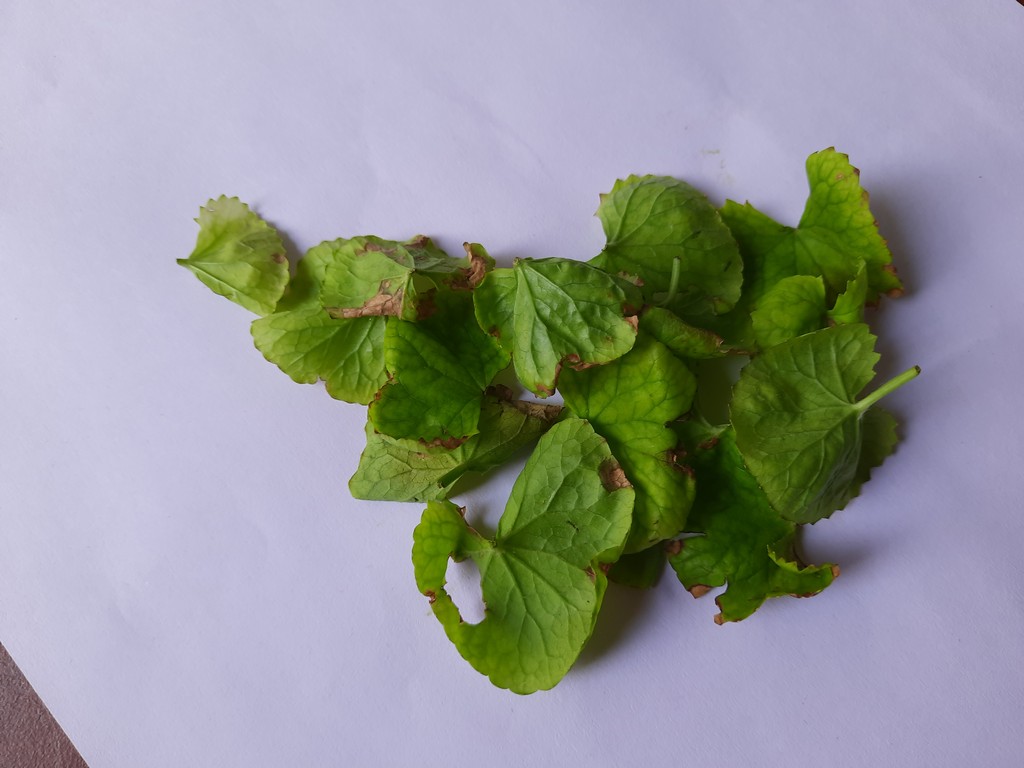
Label: Unhealthy